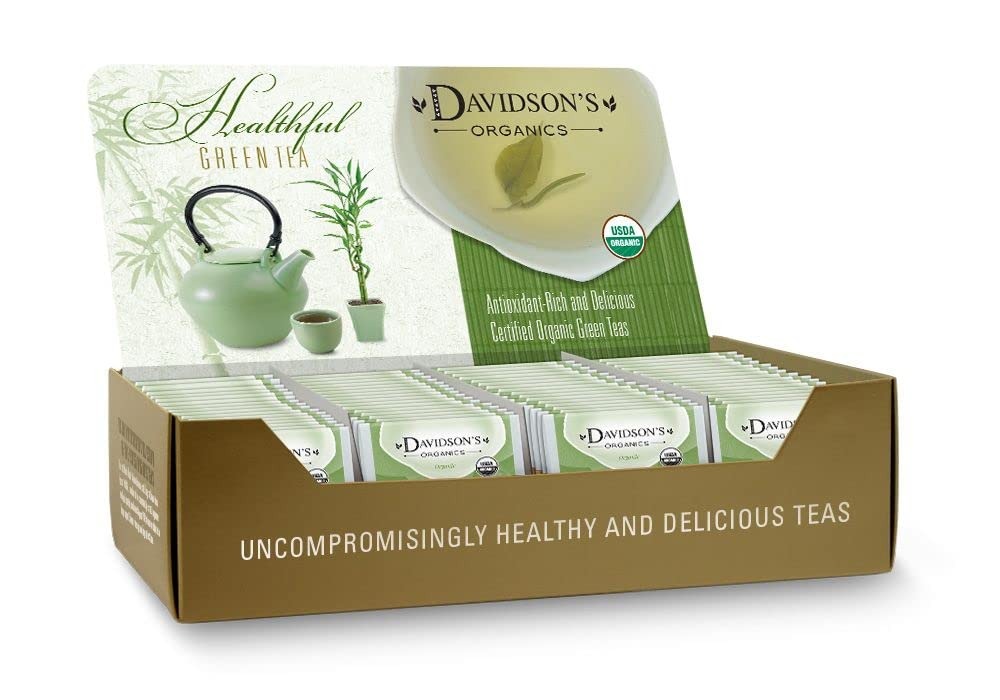
Item Name: Davidson's Organics, Jasmine Flower, 100-count Individually Wrapped Tea Bags
Bullet Point 1: Jasmine Flower is green tea infused with the aroma of jasmine blossoms. Davidson’s Jasmine Flower carries a nut-like flavor profile with a delicate, floral finish.
Bullet Point 2: LEAF TO CUP: From our farms in India to your family, Davidson’s Organics is a vertically integrated provider of premium teas at affordable prices. We grow, import, blend, package, and sell - overseeing the entire journey of our tea from the leaf cuttings to the infusion in your cup.
Bullet Point 3: ALWAYS ORGANIC: Davidson’s Organics is a 3rd generation organic tea grower delivering on its promise of providing top-notch USDA certified organic teas. Our teas are grown non-GMO & free from harmful chemicals and pesticides. We are responsibly sourced and sustainably farmed. We believe in the holistic health of our farms, farmers, plants & animals.
Bullet Point 4: A CUP OF WELLNESS: Davidson’s offers a diverse selection of tea blends for the most discerning palates. From loose leaves to tea bags & iced, and from ayurvedic to herbal, our organic teas deliver the perfect pick me up or a restful respite. Enjoy our balanced tea blends for optimal health and sipping pleasure.
Bullet Point 5: TRUST OUR TEA: Davidson's Organics was the first purveyor of fine organic teas. Since 1976, we’ve worked tirelessly to develop blends that are true reflections of their names, while being committed to sourcing healthy ingredients grown by generations of skilled small farmers. Enjoy Davidson's Organics, the organic tea that sets the standards for the highest quality.
Value: 100.0
Unit: Count

Price: 26.74